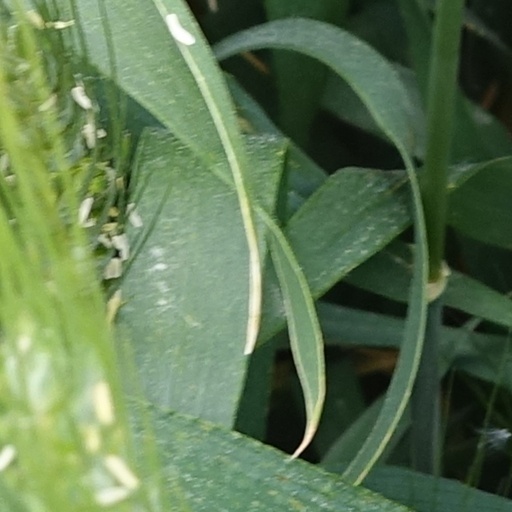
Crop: wheat